2023 AFL Women's Grand Final

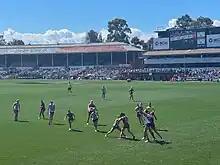
Ikon Park during the match

By virtue of North Melbourne defeating Adelaide in the Preliminary Final, the Grand Final was held at North Melbourne's home ground, Ikon Park, on 3 December 2023. It was the first time that the AFLW Grand Final had been held Melbourne since 2018. The venue had once had a capacity in excess of 20,000 but due to recent works this had been reduced to just 13,000. All 13,000 tickets were sold out on the day they went on sale. Fans were disappointed that the larger Docklands Stadium could not be used, but the AFL said that the turf at Docklands was unsuitable due to the venue hosting other major events in recent weeks. The match was played in front of a crowd of 12,616 spectators.